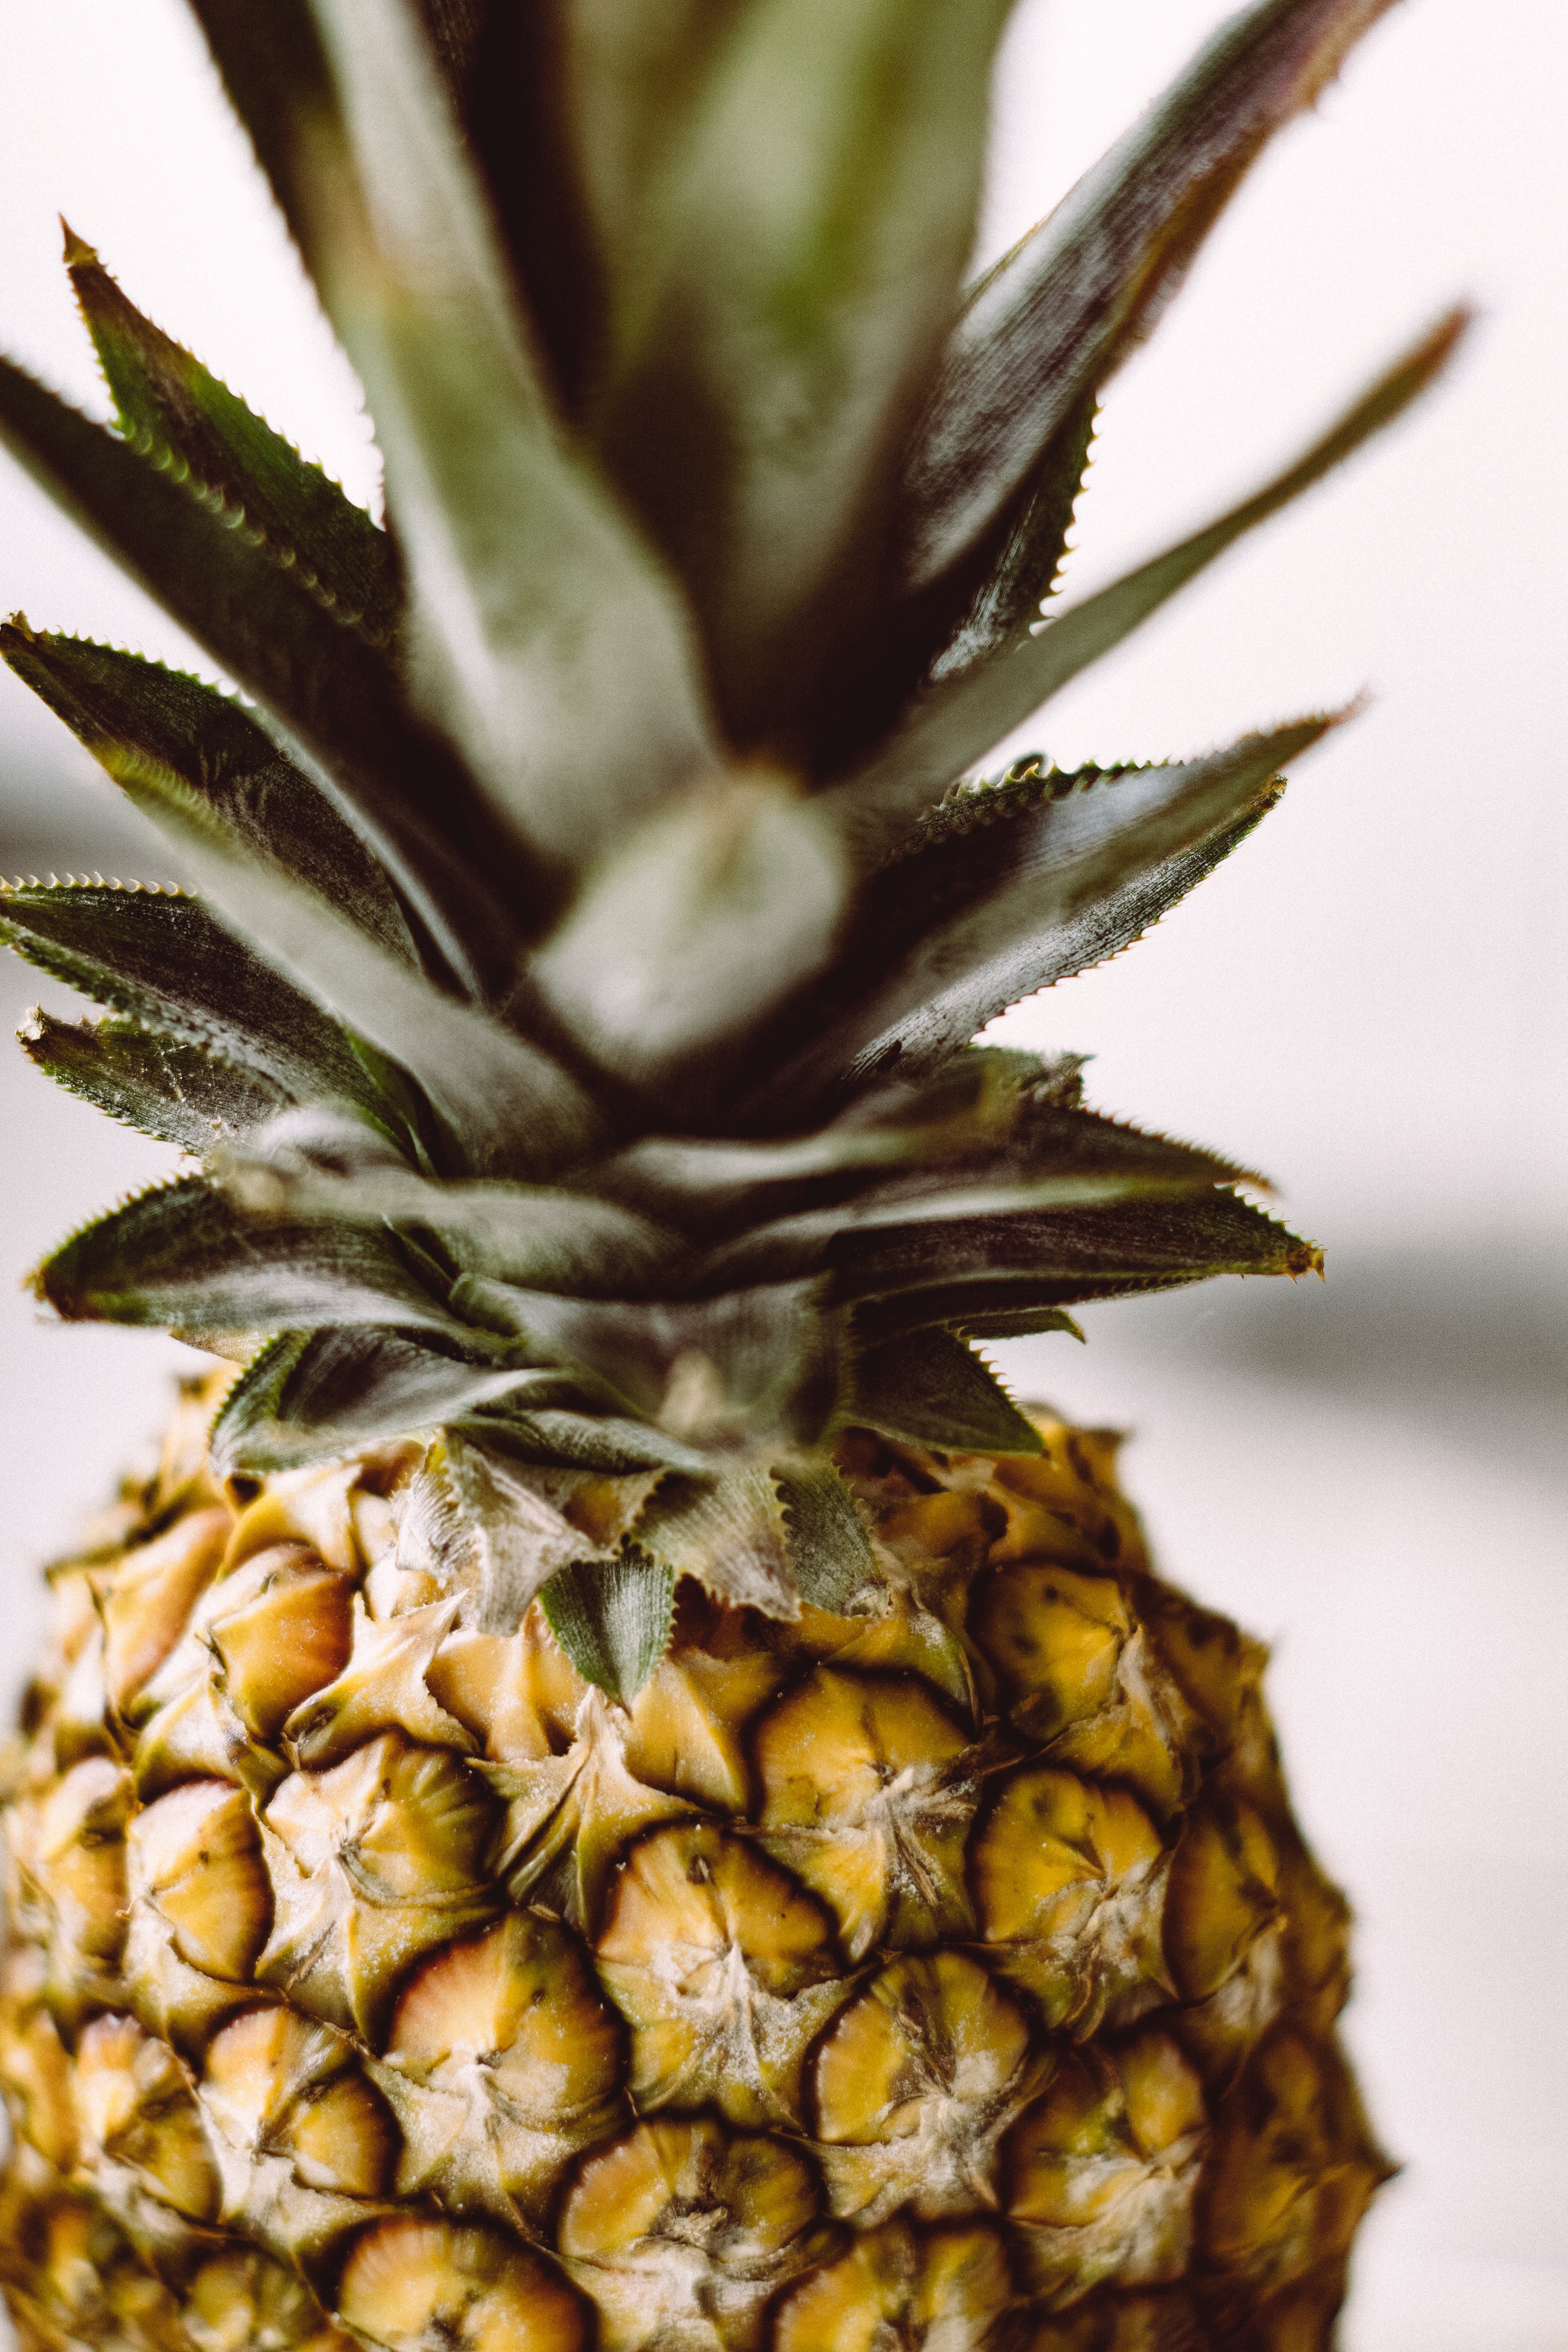
plant, fruit, food, produce, botany, pineapple, edible fruit, close up, flowering plant, ananas, bromeliaceae, land plant